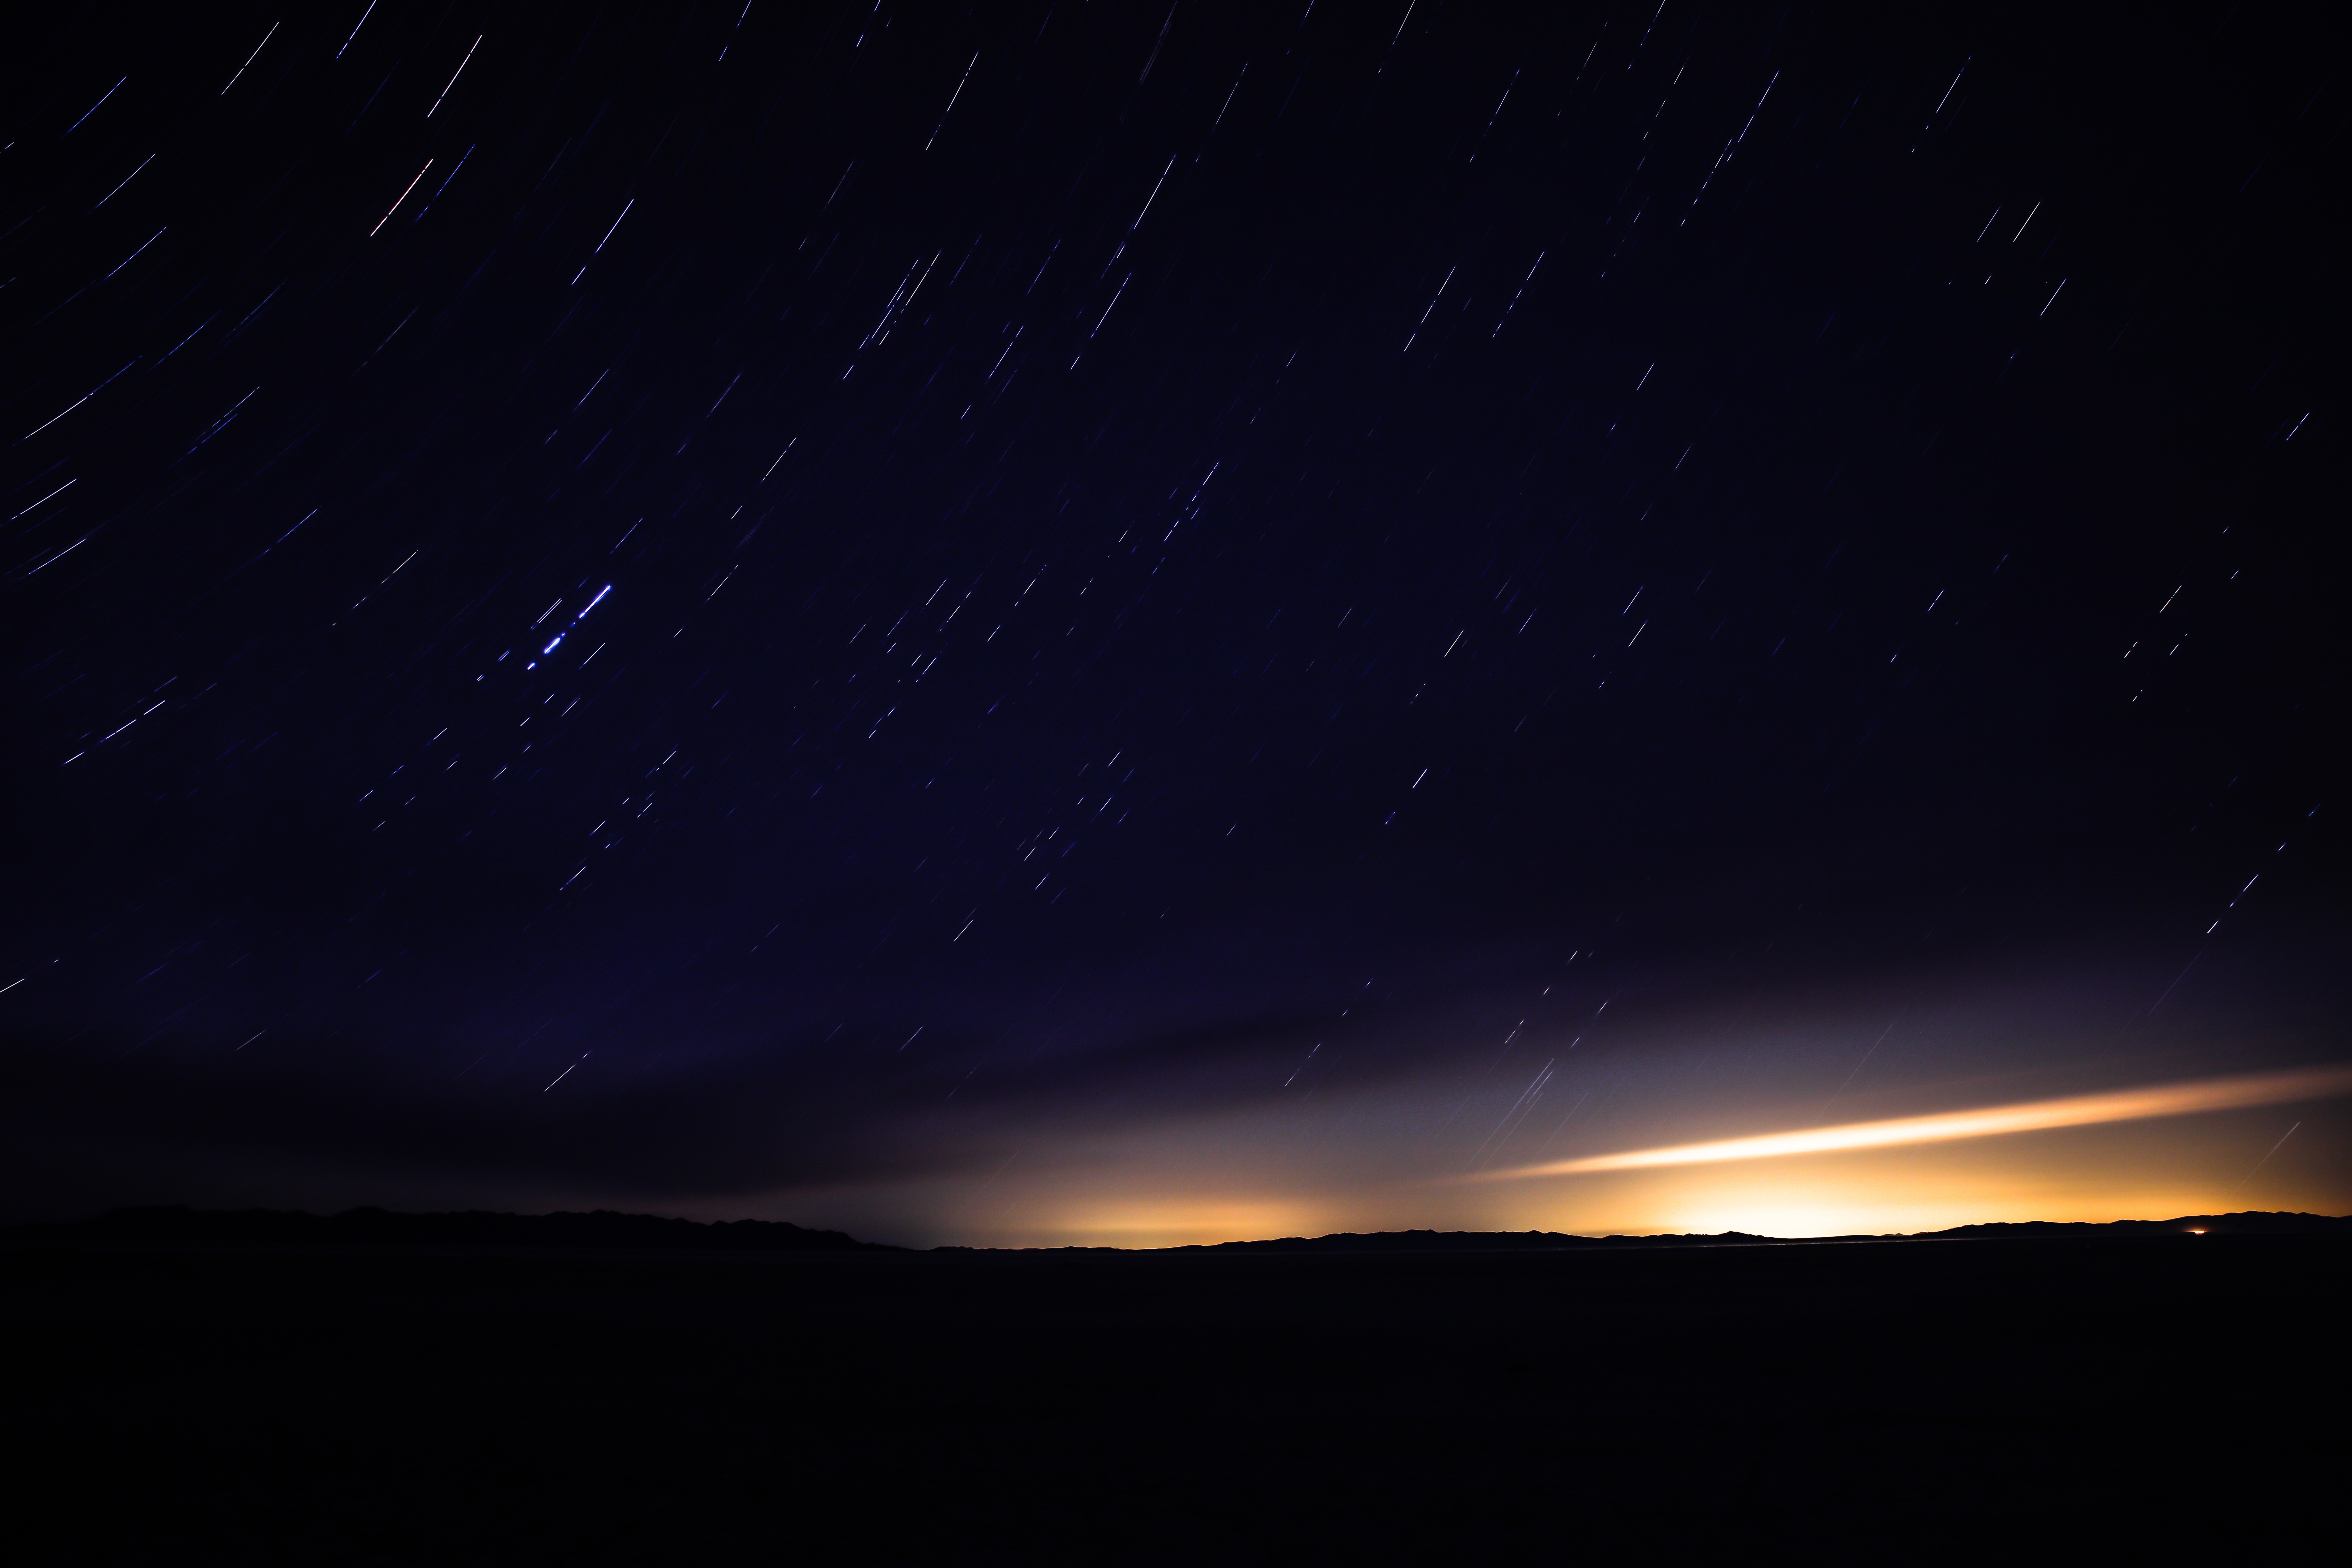
landscape, horizon, cloud, sky, night, star, atmosphere, dusk, evening, space, darkness, lighting, science, cool image, astronomy, cool photo, midnight, phenomenon, astronomical object, meteorological phenomenon, atmosphere of earth, computer wallpaper